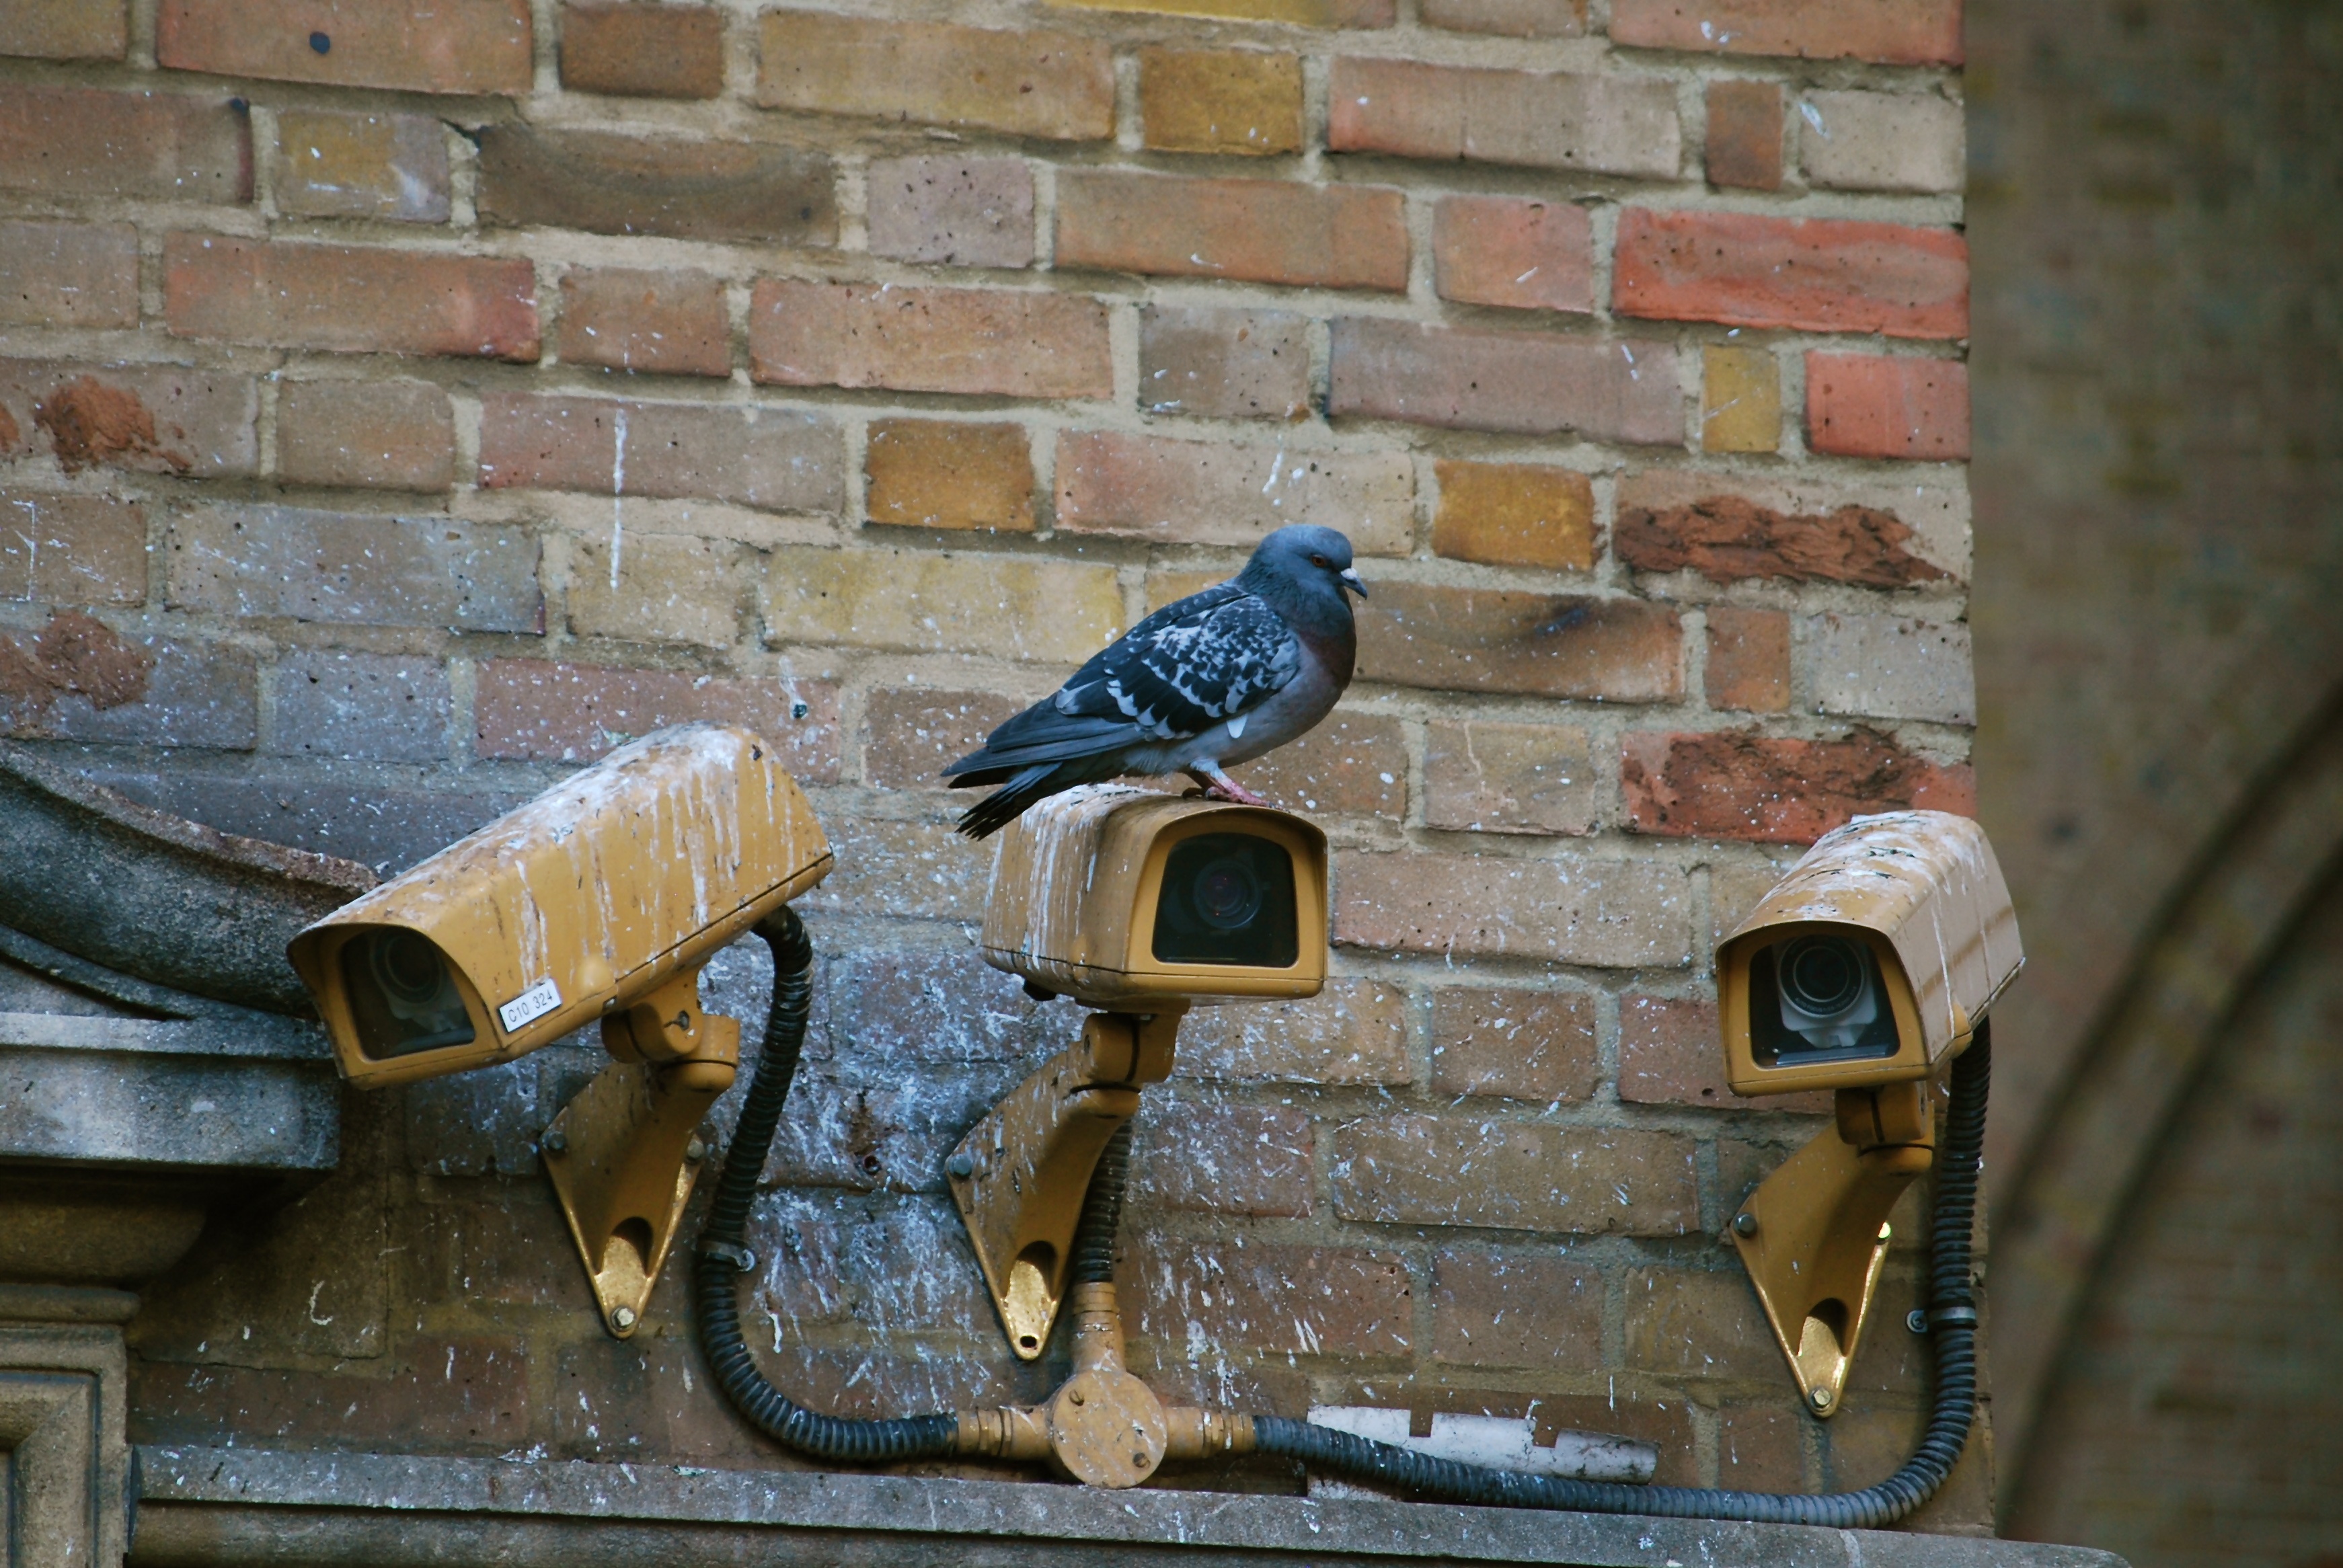
watch, wood, camera, urban, wall, brick, security, material, surveillance, pigeon, video, cctv, spy, privacy, watching, monitoring, guard, cam, observe, man made object